Rangethanti

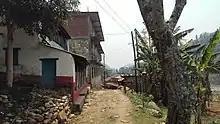
A section of old Baglung Batauli trade route at Rangethanti

After the commissioning of Siddhartha and Bhupi-Sherchan highway, the Baglung-Batauli route became obsolete. With further development of the Nagdanda-Karkineta motorable road, the settlement boom shifted alongside this new motorway. As the result, Mathillo Rangethanti sprawled out.